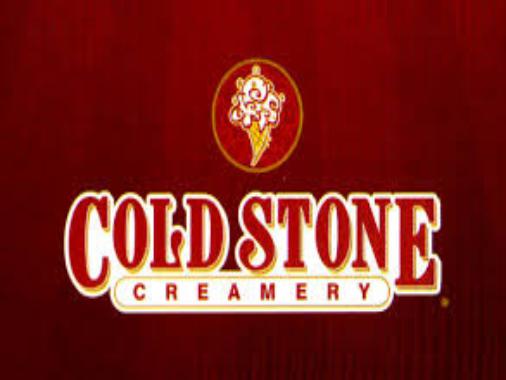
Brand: Cold Stone Creamery
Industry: Food